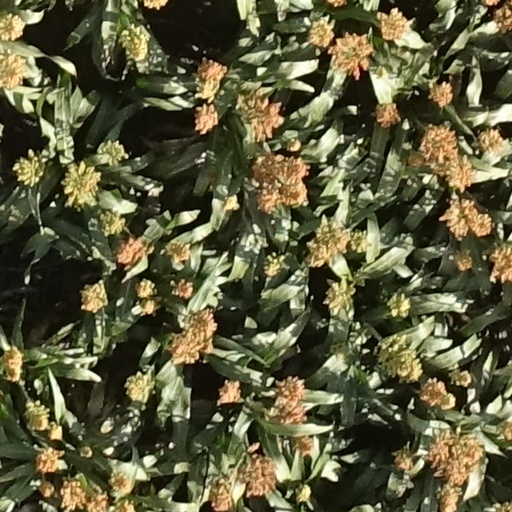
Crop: sorghum